Thirumalai Nayakkar Mahal

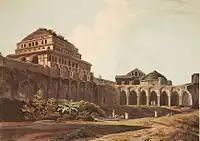
1798 painting by Thomas Daniell of ruins of the palace at Madurai

The Nayaks of Madurai ruled this Kingdom from 1545 until the 1740s and Thirumalai Nayak (1623-1659) was one of their greatest kings notable for various buildings in and around Madurai. During the 17th centuries, the Madurai Kingdom had Portuguese, Dutch and other Europeans as traders, missionaries and visiting travellers. Over 400 years many parts of the buildings suffered the destructive effects of war; a few, however, are sufficiently in repair to be converted into use by the garrison, as granaries, store-houses, and powder magazines during the time of East India Company. According to British records, King Thirumalai Nayak's grandson had demolished much of the fine structure and removed most of the ornaments and woodcarvings to build his palace, the Chokkanatha Nayak Palace, in Tiruchirapalli. However some researchers consider that event as unlikely and say that the palace was more probably scavenged for building materials by local communities. The subsequent use of the palace under the British as a military barracks and then a factory (weaving and paper production), also impacted the grandeur of the palace, with the demolition of the adjacent complexes in advanced ruin. The palace would later serve as the "Cutchery" or district court of Madura-Ramnad until 1970. However Lord Napier, the Governor of Madras, had partially restored the palace from 1866 to 1872, and the subsequent restoration works were carried out several years ago, today, we get to see the Entrance Gate, The Main Hall and the Dance Hall.